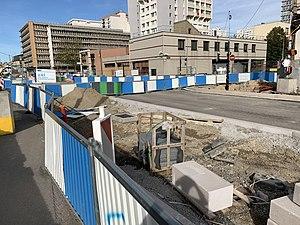
Travaux préparatoires pour la ligne 9 du tramway d'Île-de-France, avenue Léon Gourdault, Choisy-le-Roi.
La ligne 9 du tramway d'Île-de-France ou T9 est une future ligne du tramway d'Île-de-France actuellement en cours de construction qui vise à relier la porte de Choisy à Paris au centre-ville d'Orly via la route départementale D5, en remplacement de la ligne de bus 183, en desservant les communes de Paris, Ivry-sur-Seine, Vitry-sur-Seine, Choisy-le-Roi, Thiais et Orly.